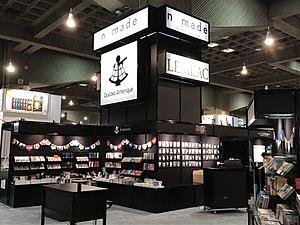
Québec Amérique
Les éditions Québec/Amérique est une maison d'édition québécoise fondée à Montréal en 1974.